James Merrill House

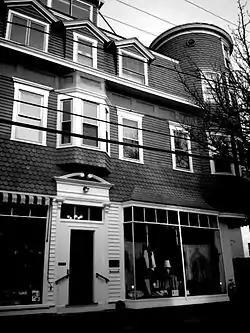
James Merrill House exterior

The James Merrill House is a 19th-century late-Victorian style house at 107 Water Street in Stonington Borough in southeastern Connecticut, formerly owned by poet James Merrill. Upon his death in 1995, the house was kept by the village as a home for writers and scholars.